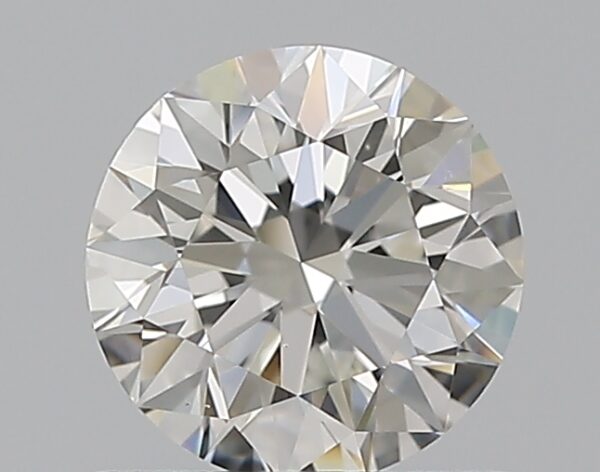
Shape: round
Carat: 0.7
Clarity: VS2
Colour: F
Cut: EX
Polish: EX
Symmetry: EX
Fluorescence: M
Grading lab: GIA
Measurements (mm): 5.64 x 5.66 x 3.54